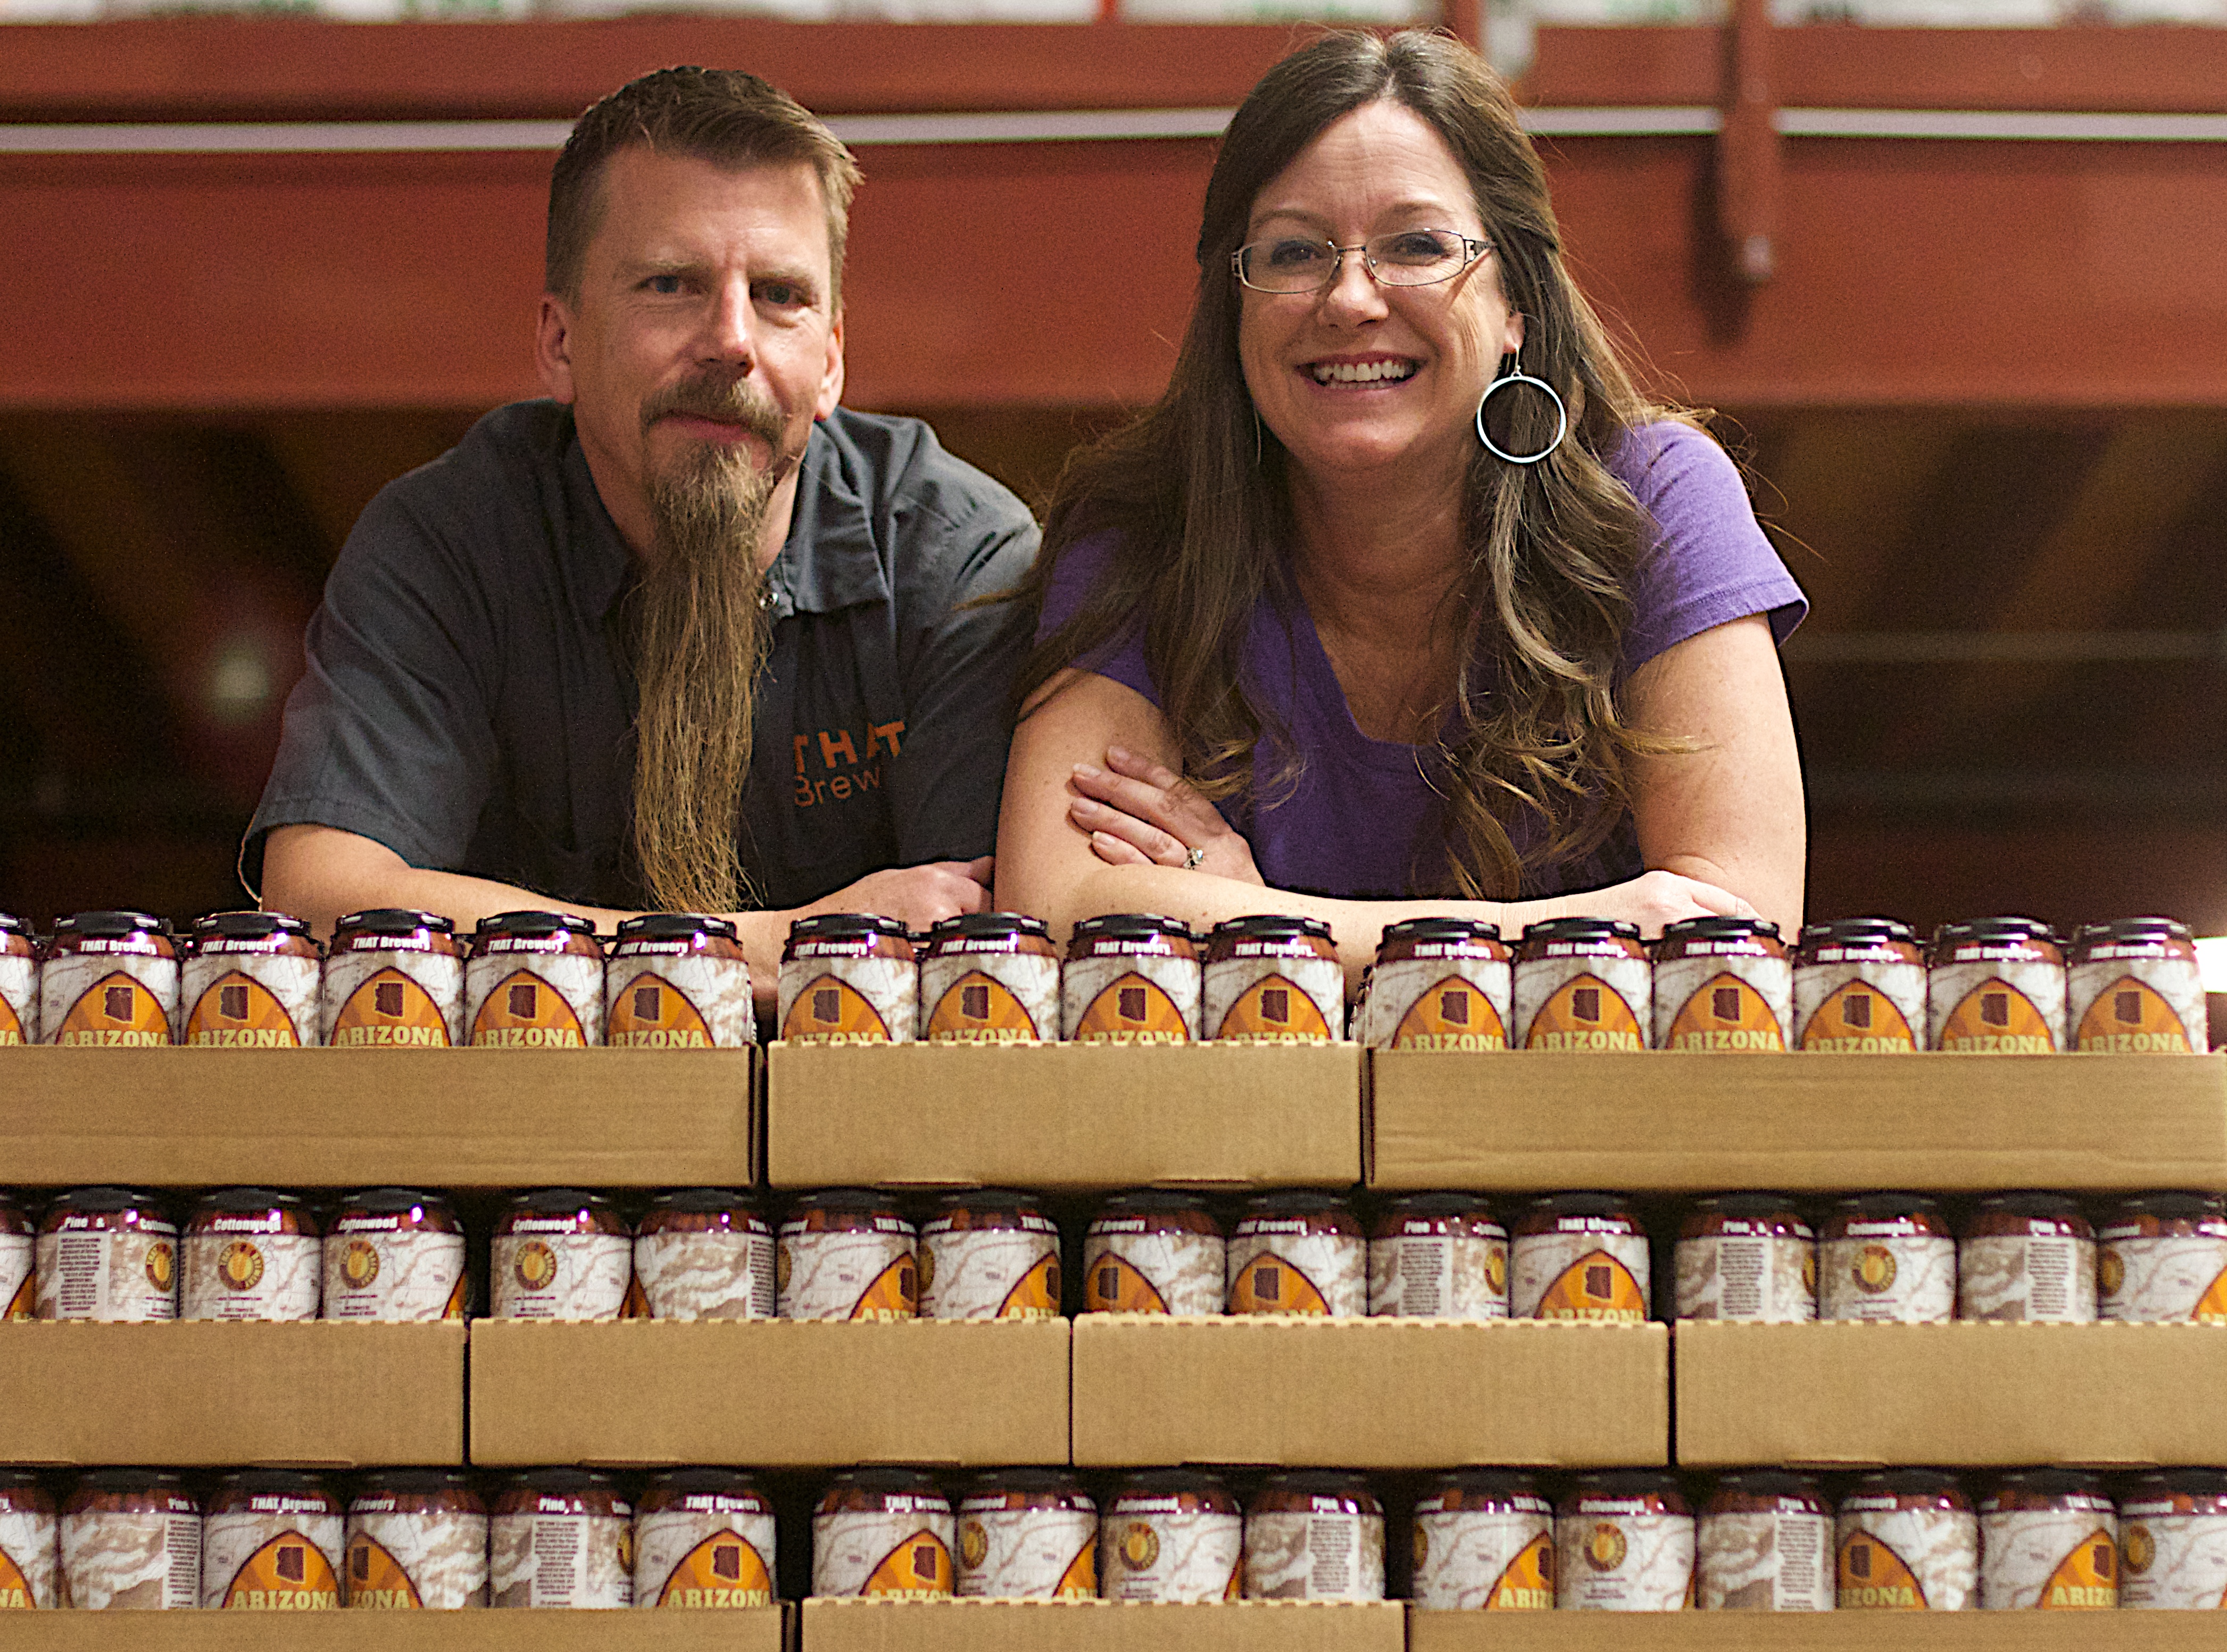
that, xylophone